Tarajornitsut

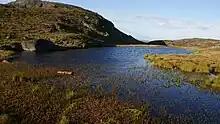
Tarajornitsut wetland lake under the highest point of the highland.

Tarajornitsut is located north of Kangerlussuaq Fjord, behind the dike scarp bounding the fjord from the northwest. The eastern part of the wide highland region of numerous lakes (some of which are saline), wet valley depressions, and mostly barren hills, begins immediately to the north of Kangerlussuaq, and is bounded from the east by the large Sanningasoq lake.